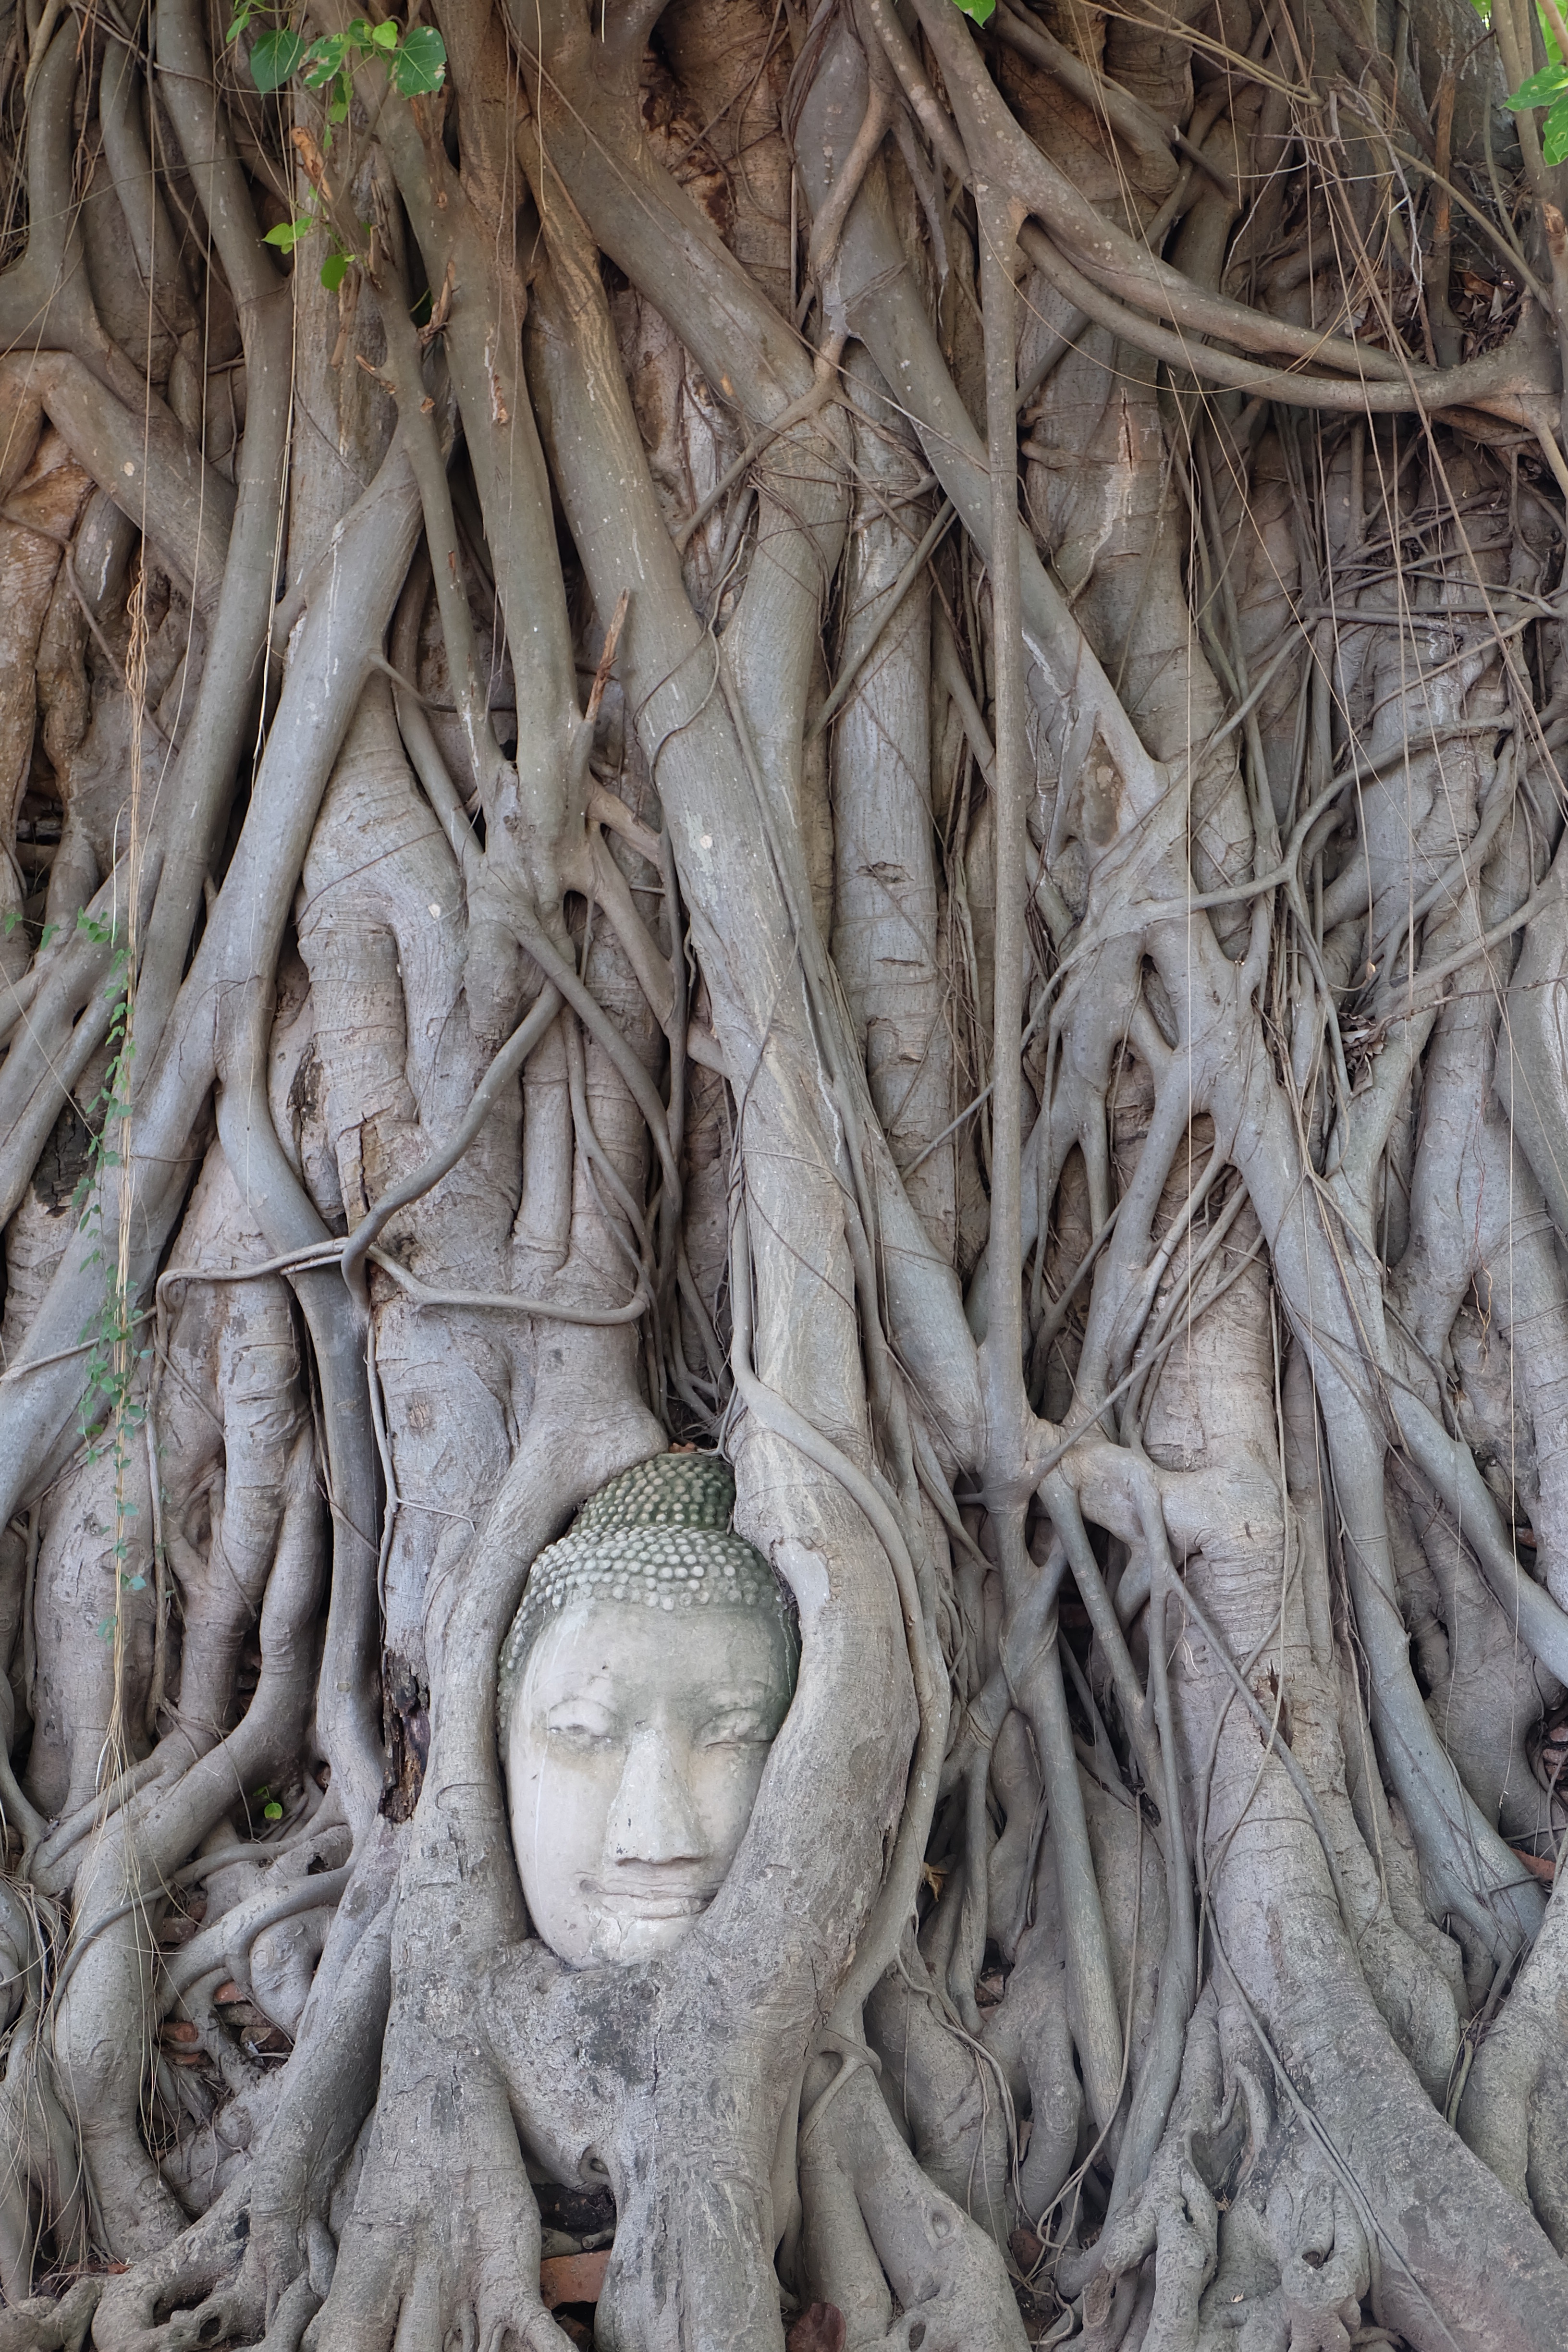
tree, branch, plant, wood, leaf, flower, trunk, botany, flora, thailand, root, sculpture, art, temple, carving, miracle, buddha statues, the ancient capital, woody plant